Caving in New Zealand

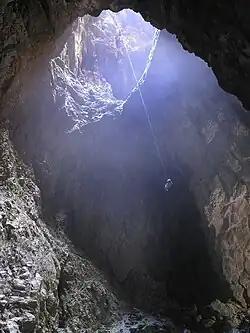
A caver descending Harwoods Hole

Recreational caving is practised by several hundred members of caving associations all over New Zealand, who take advantage of the widespread limestone karst cave systems present in the country, especially in the Waitomo District of the North Island and in the Nelson-Tasman region of the South Island. There are also several hundred thousands of visitors to various tourist caves in New Zealand per year, though a majority of these trips would not properly be called caving.